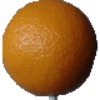
Label: orange